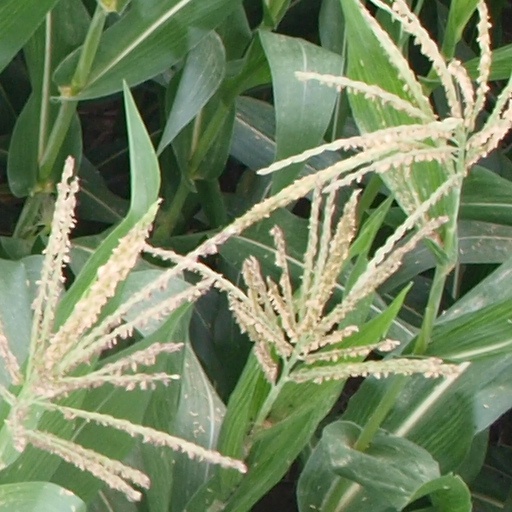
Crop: maize; corn